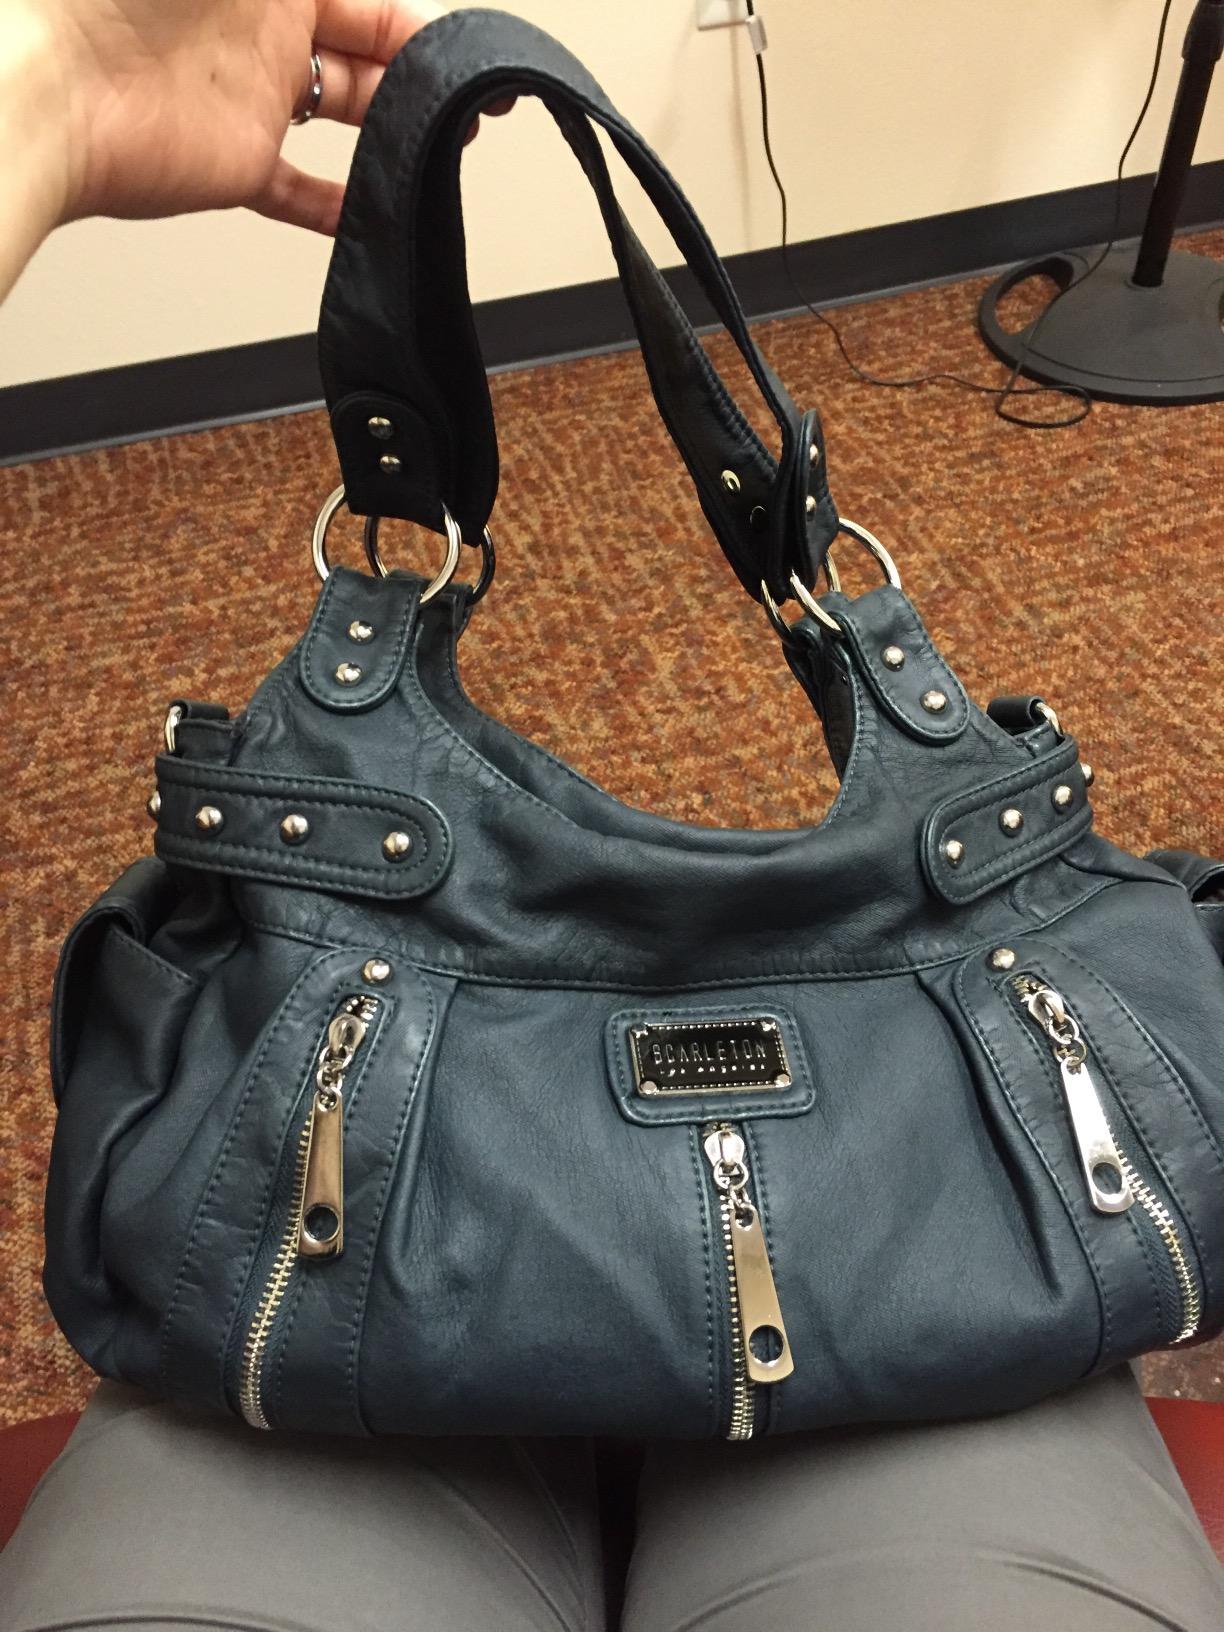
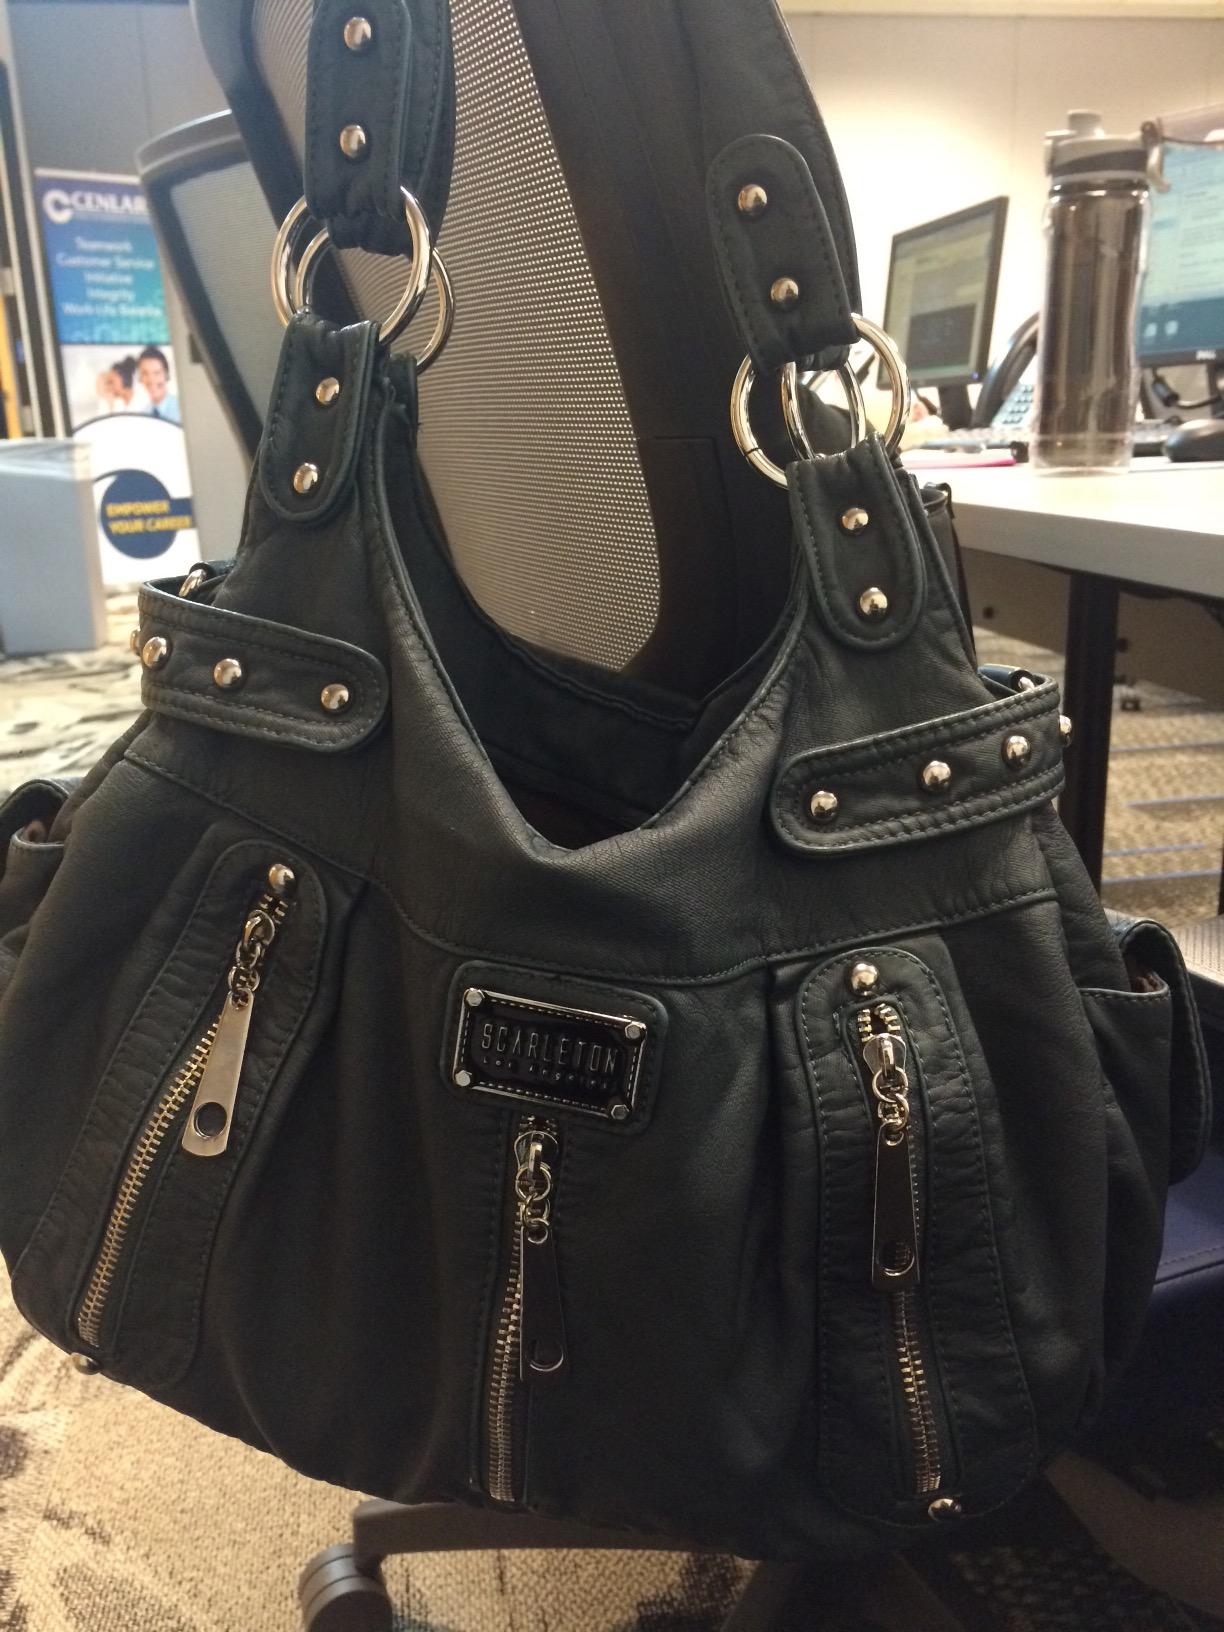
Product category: accessories_handbag
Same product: yes